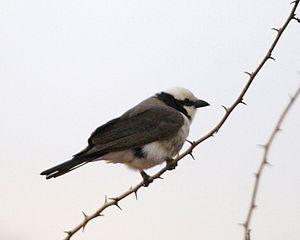
L’Eurocéphale de Rüppell est une espèce de passereaux de la famille des Laniidae. C'est une espèce de pie-grièche des régions semi-désertiques d'épineux secs de broussailles d'acacias en Afrique de l'Est du sud-est du Soudan et du sud de l'Éthiopie jusqu'à la Tanzanie. Son épithète spécifique commémore le naturaliste allemand et explorateur Eduard Rüppell.